Dodge Nitro

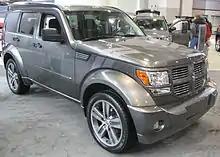
2011 Dodge Nitro Detonator

The 2011 model year continued the previous models in 4x2 or 4x4 versions with the same engines and transmissions. New for 2011 was the Heat 4.0 lifestyle package. The Heat 4.0 came standard with a five-speed automatic transmission, Uconnect Phone, and an upgraded eight-speaker sound system. Also, select models came with upgraded interiors with new cloth and leather with premium colored stitching. Detonator and Shock were branded with Dodge Brand's signature racing stripes. Additionally, all models became available with nine exterior colors, including Bright White Clear Coat, Blackberry Pearl Coat, Toxic Orange Pearl Coat, and Redline Two Coat Pearl.